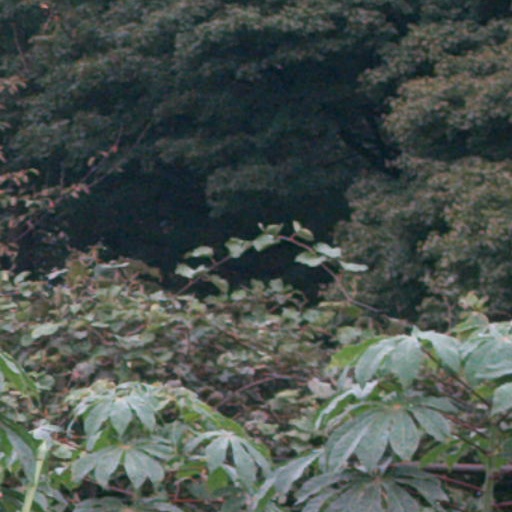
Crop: cassava